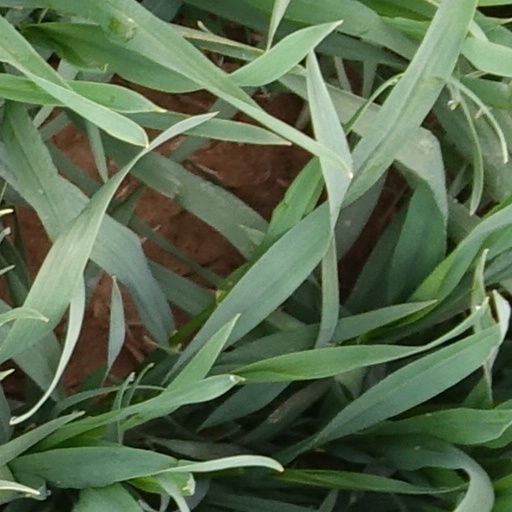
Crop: wheat